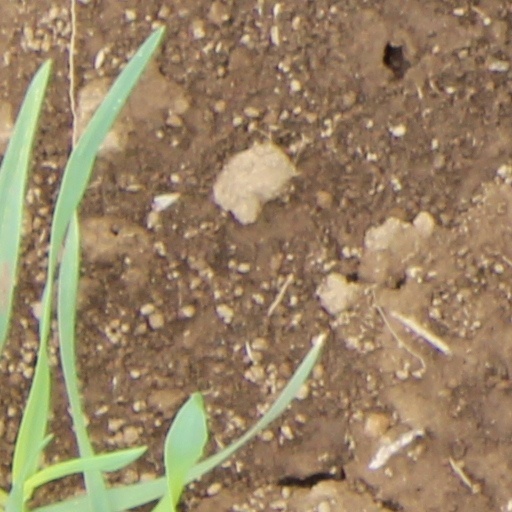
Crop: wheat